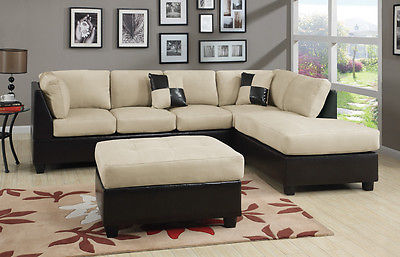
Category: sofa